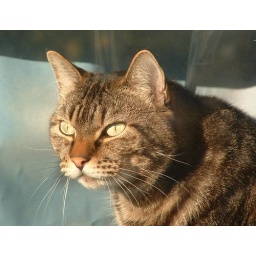
Xander in the window. I'm outside, he's sitting inside on the window sill.